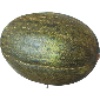
Label: Melon Piel de Sapo 1